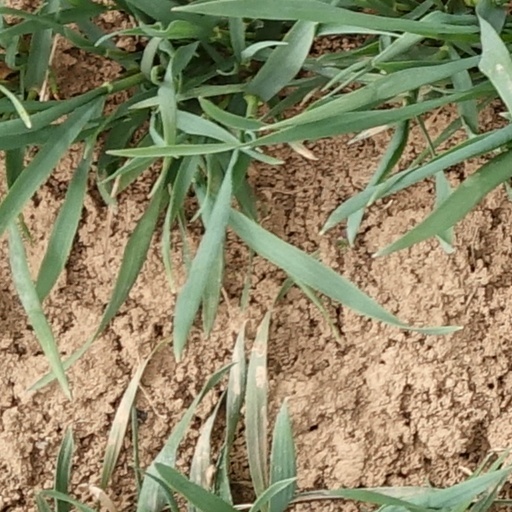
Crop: wheat